Like It Loud

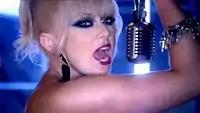
Cassie Davis in the official music video for her debut single, "Like It Loud"

The music video was shot at Fox Studios Australia in Sydney Australia.